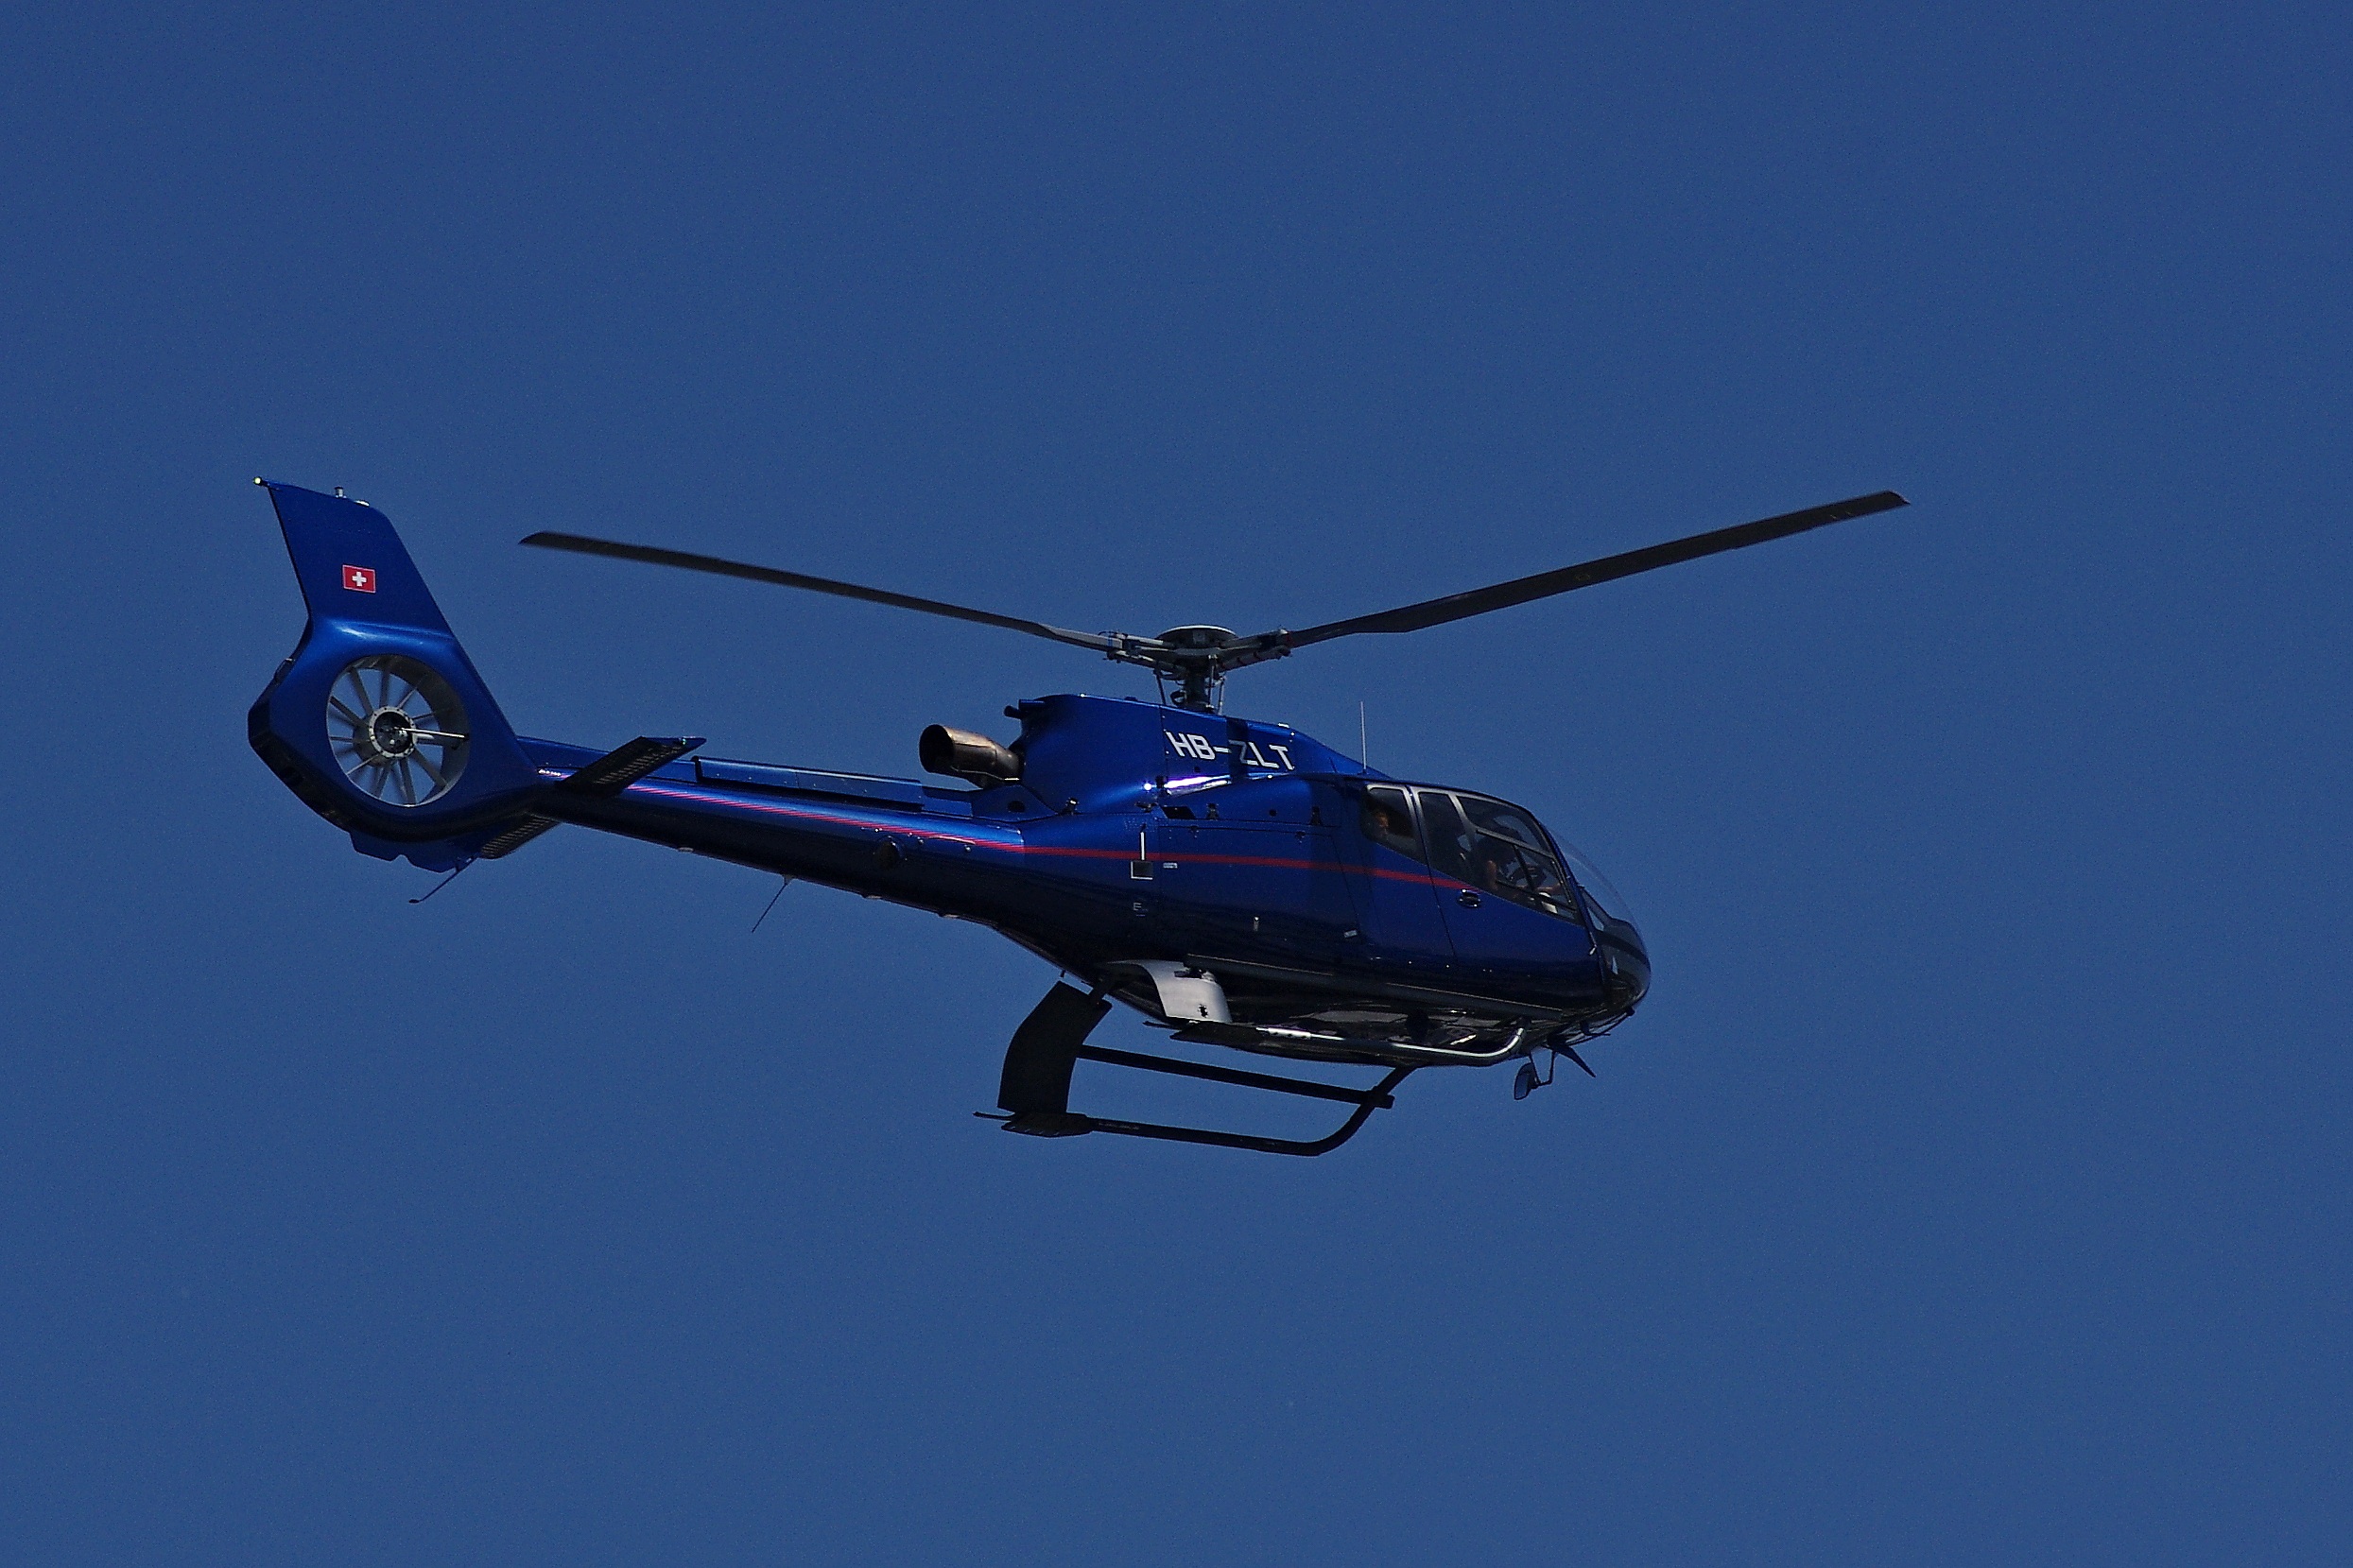
land, fly, aircraft, vehicle, aviation, flight, action, helicopter, clouds, rotor, rotors, perpendicular, rotorcraft, buoyancy, rescue helicopter, flying machine, newcomer, heli, atmosphere of earth, helicopter rotor, military helicopter, bell uh 1 iroquois, bell 412